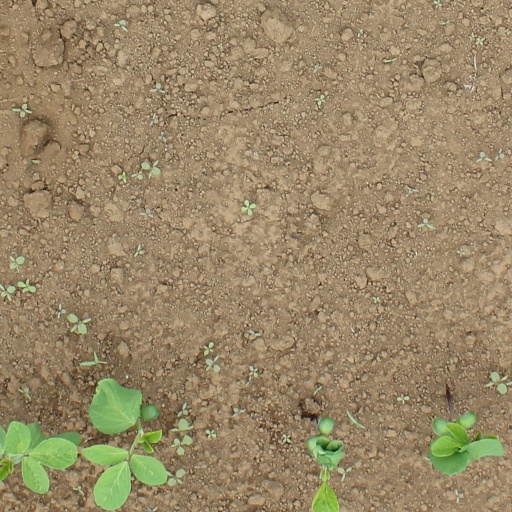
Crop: soybean